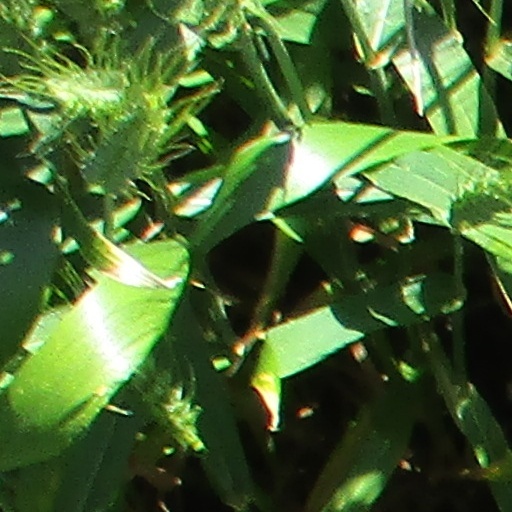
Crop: wheat